William Gibbs McAdoo House

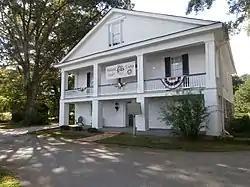

The William Gibbs McAdoo House is a historic house in Marietta, Georgia, U.S.. Built in the Antebellum Era, it was the birthplace of U.S. Treasury Secretary William Gibbs McAdoo, and it belonged to Georgia Governor Charles J. McDonald's daughter after the war. It is listed on the National Register of Historic Places.